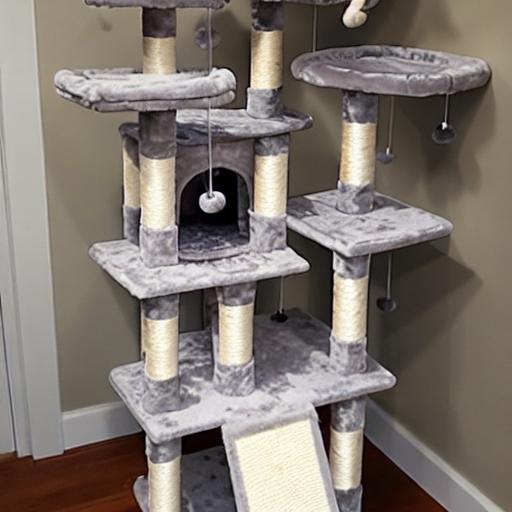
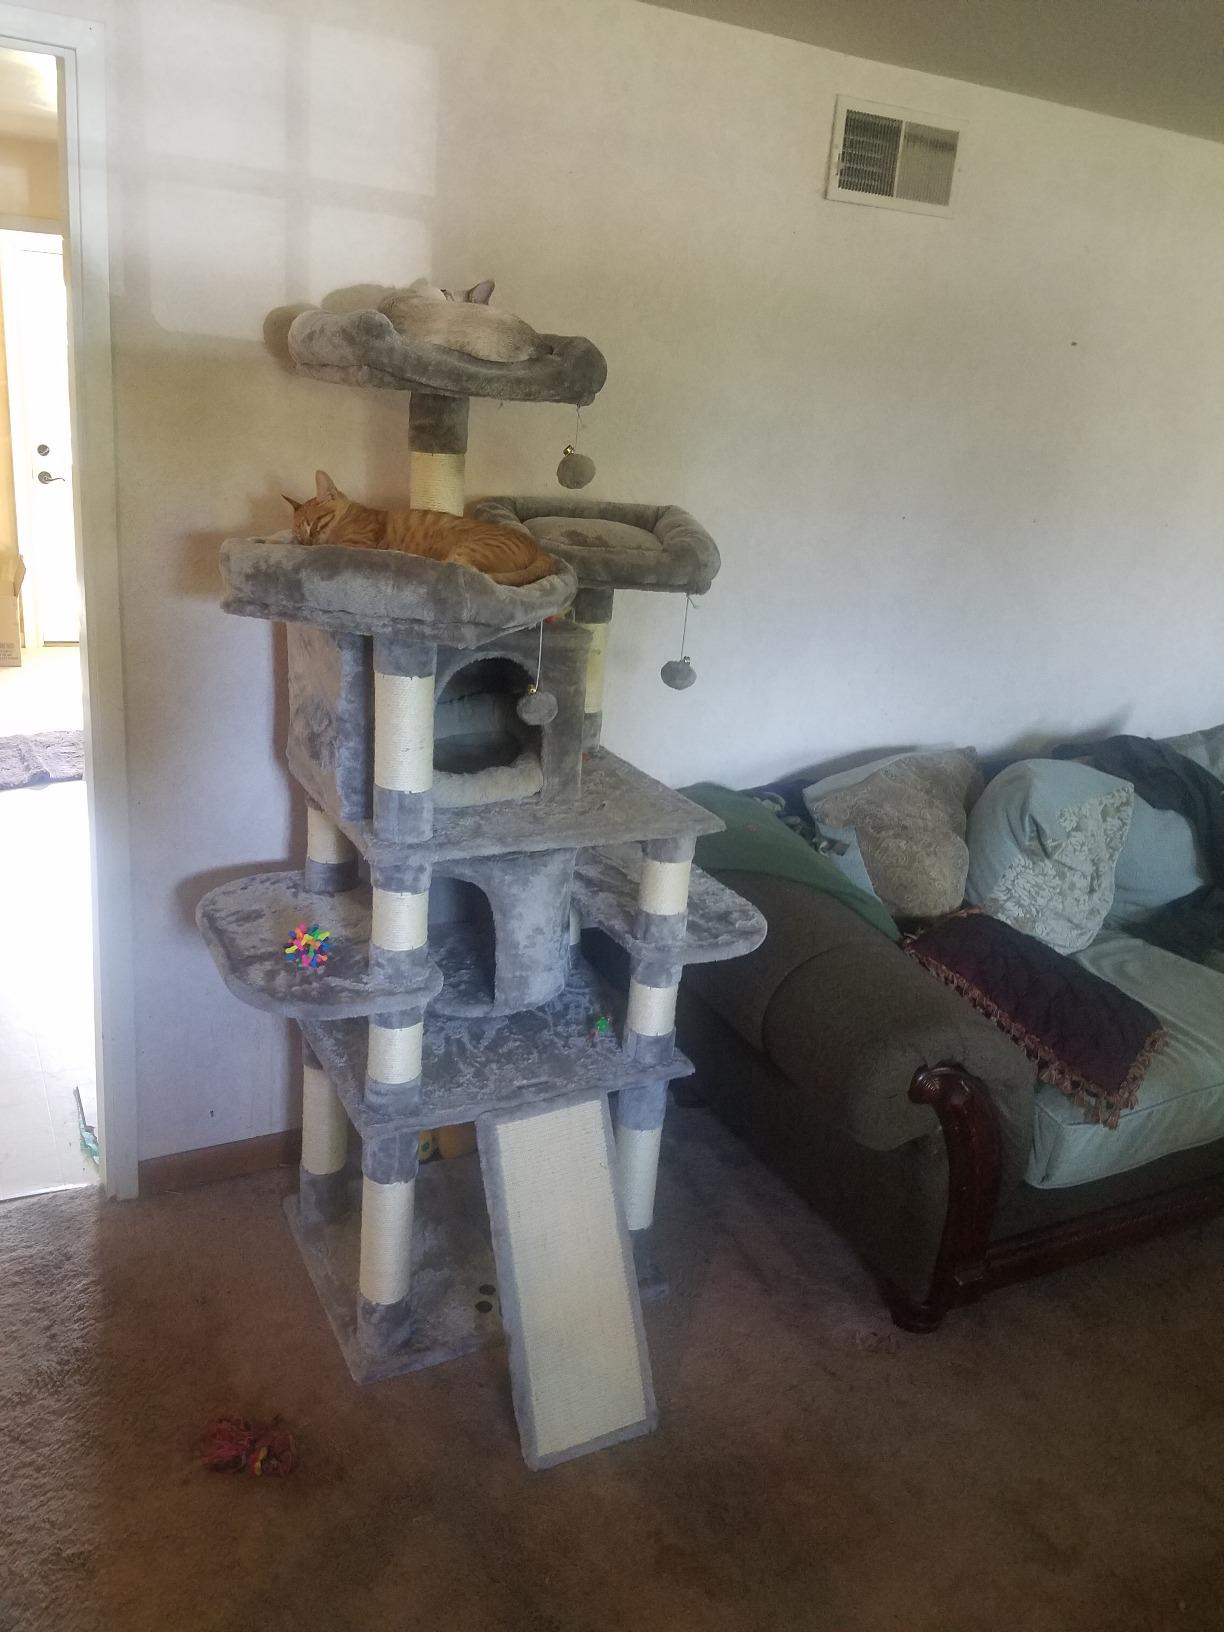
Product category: items_cat tree
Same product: no